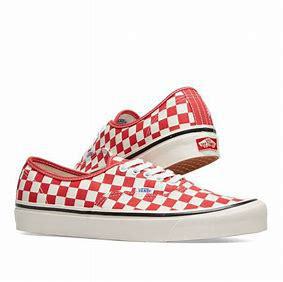
Brand: Vans
Model: UA Authentic 44 DX